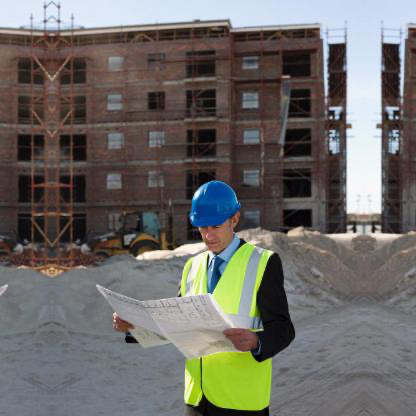
Objects in the image:
label: helmet